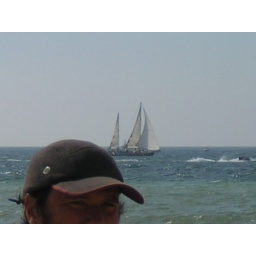
ship in front of lizay beach and behind the head of a dude